Benjamin of Petrograd

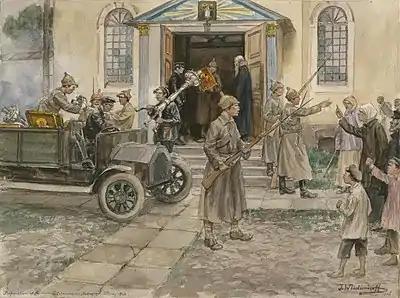
Confiscation of church property in Petrograd, by Ivan Vladimirov.

The real conflict, however, came out into the open during the Russian famine of 1921 when the Soviet authorities announced the confiscation of Church valuables, allegedly to pay for famine relief. The Russian Orthodox Church agreed to this, but declined to hand over valuables which had actually touched the Eucharist.